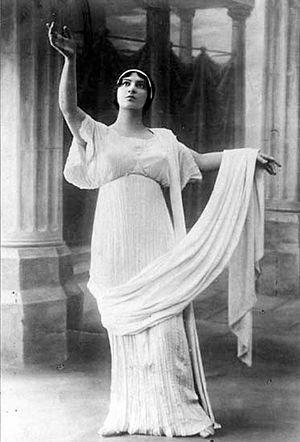
Maria Nikolaïevna Kouznetsova ou Maria Kouznetsova-Benois, née en 1880 à Odessa dans l'Empire russe et décédée le 25 avril 1966 à Paris, est une célèbre chanteuse d'opéra et danseuse russe. Son nom s'écrivait en France, au début du XXᵉ siècle, Maria Kousnezoff.